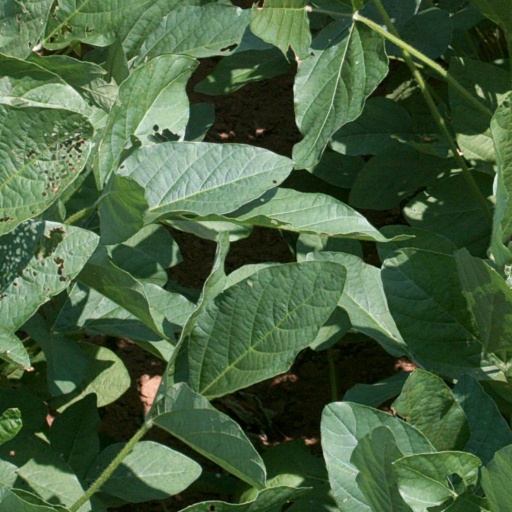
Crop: soybean